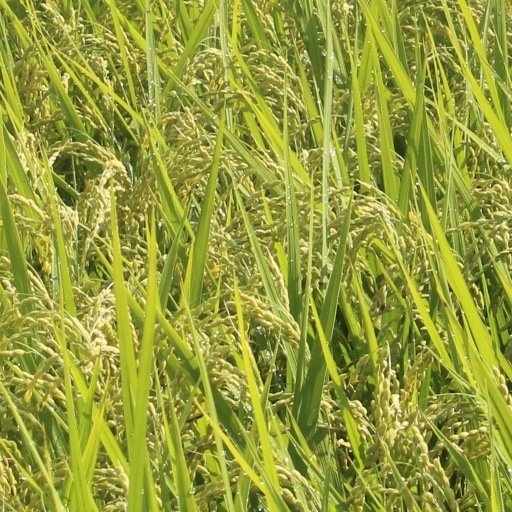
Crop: rice